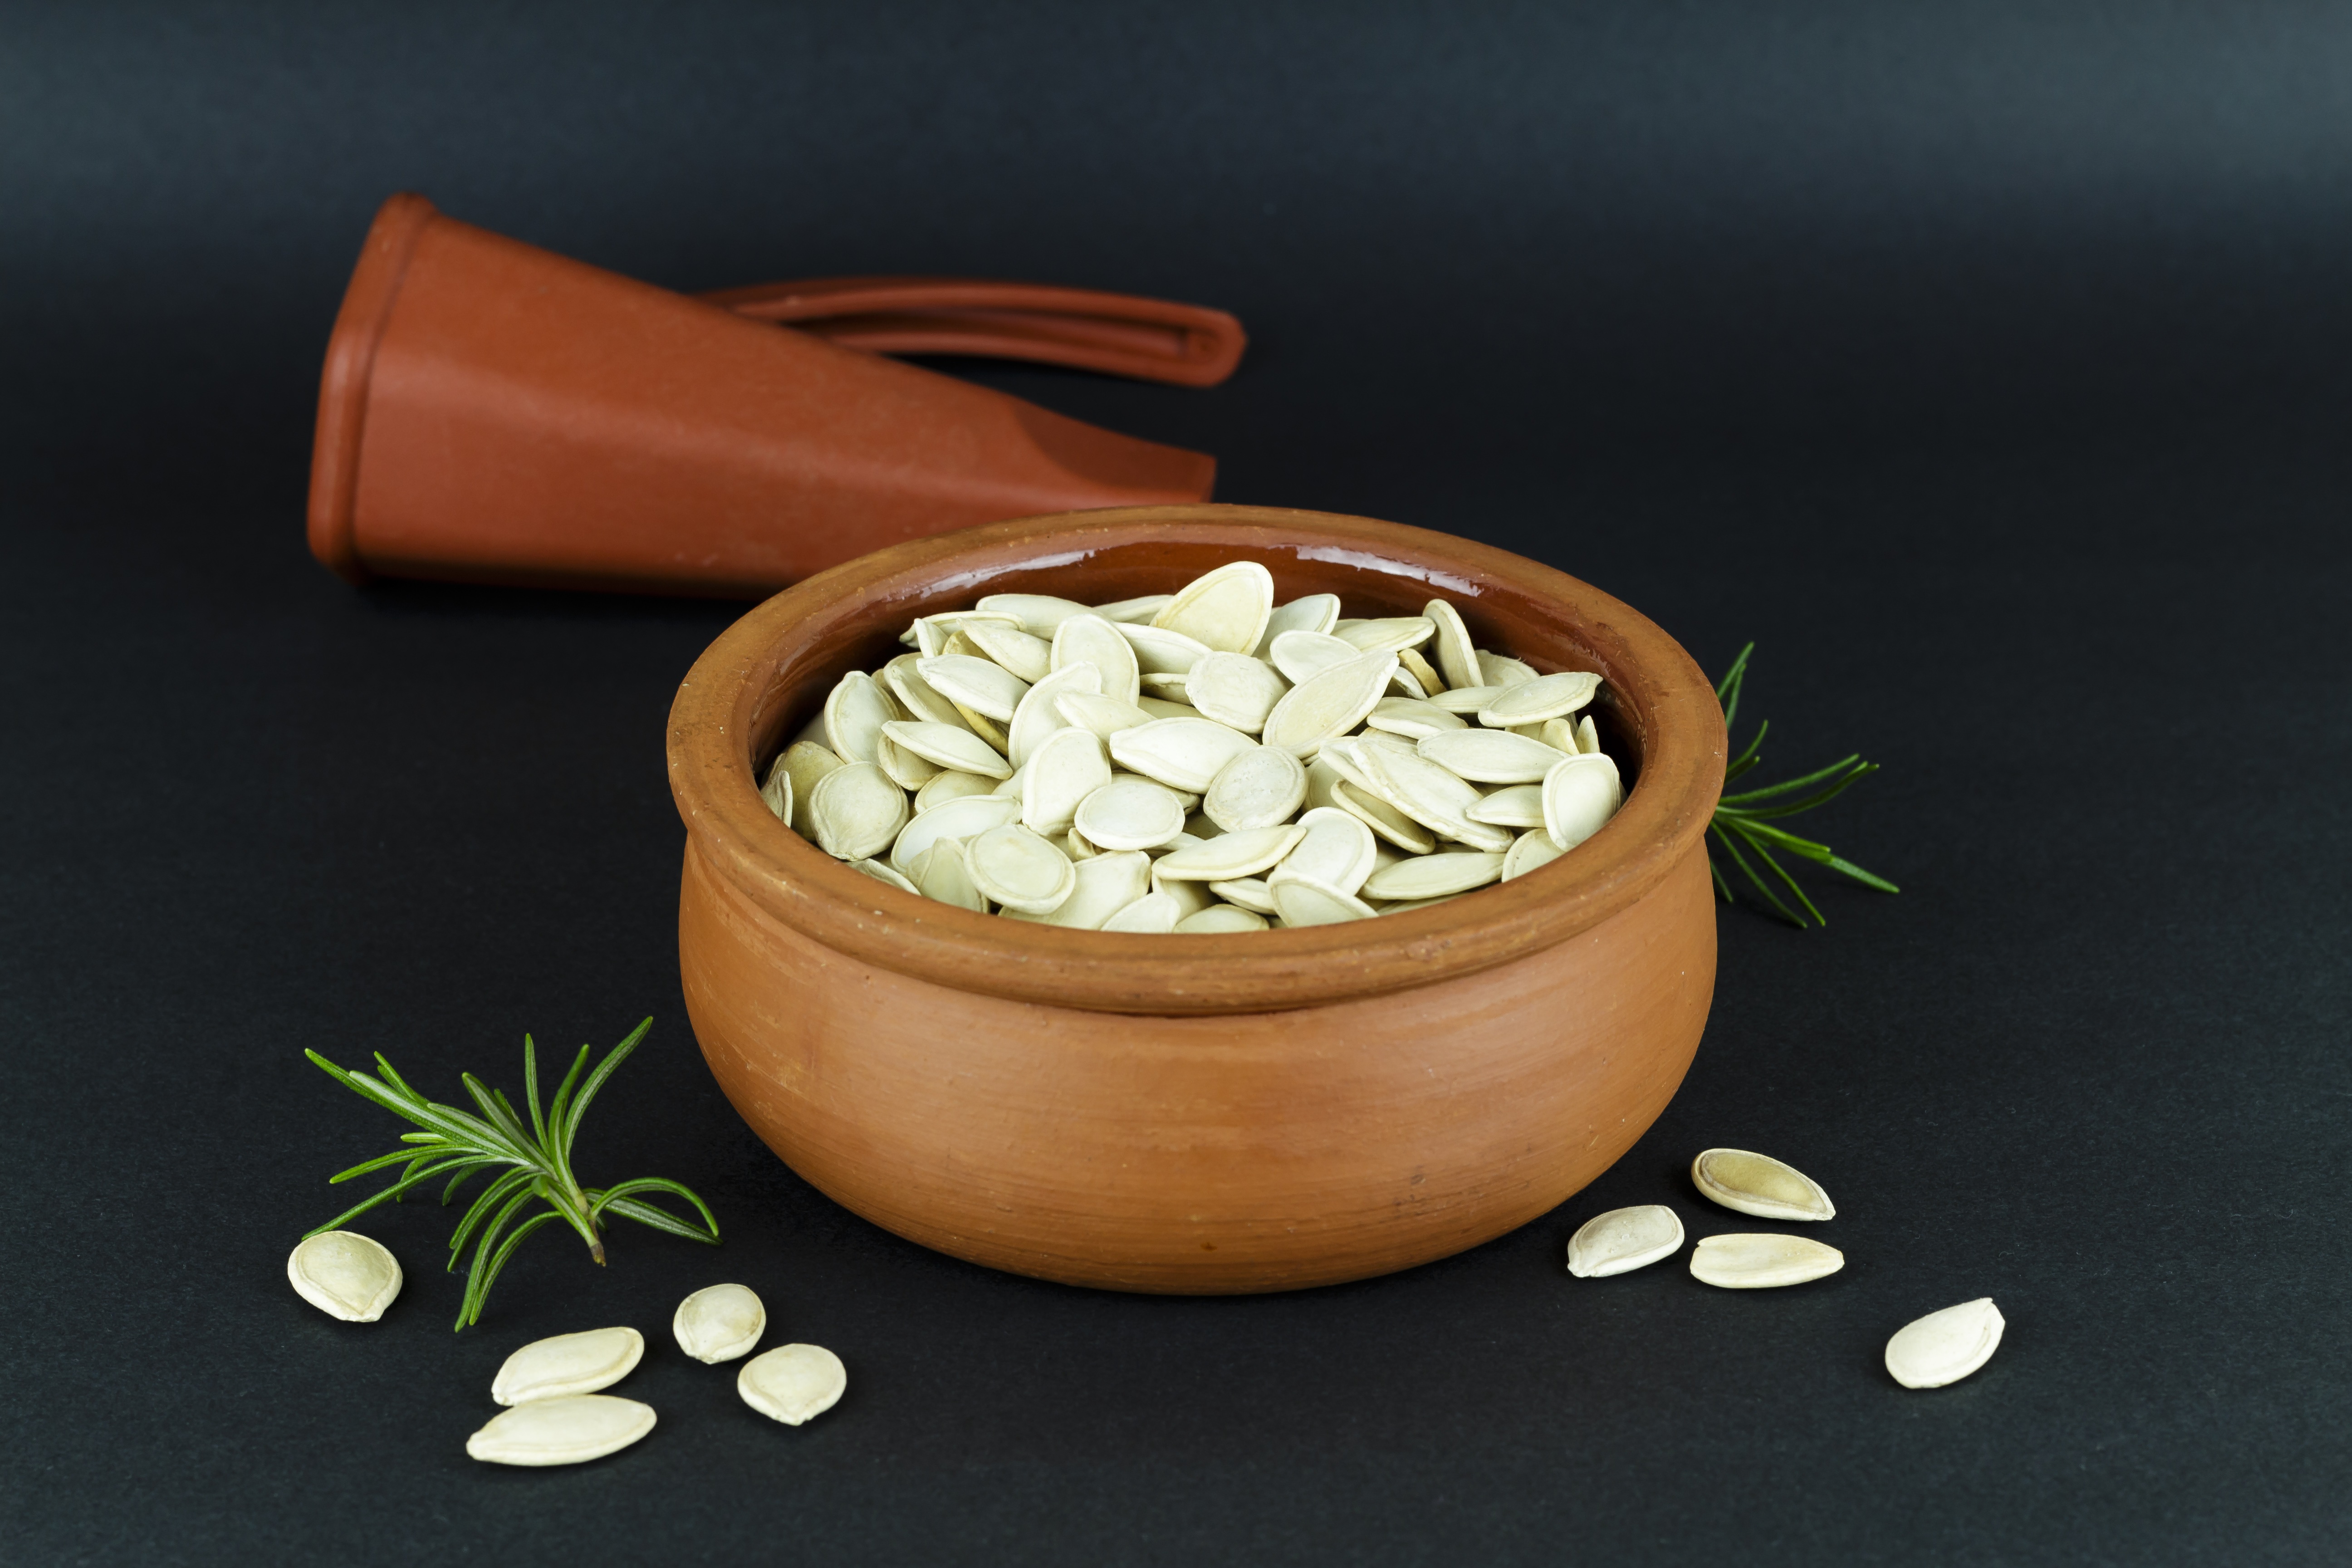
seed, pot, bowl, dish, food, herb, produce, vegetable, pumpkin, black, snack, cuisine, health, chopping board, walnut, nuts, nutrition, core, healthy food, terry, hazelnut, healthy eating, rosemary, flavor, dried fruits and nuts, earthen pot, kap, black background, pumpkin seeds, black funds